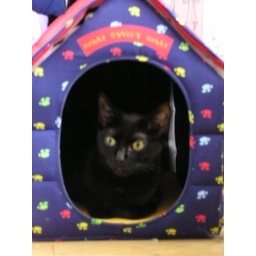
kitty in the dog house ;)